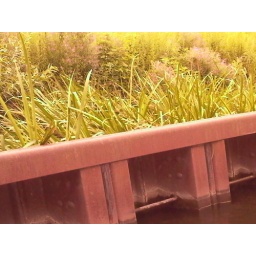
Crowd of grass being held back from the river Spree in Berlin by stoic metal blockade.